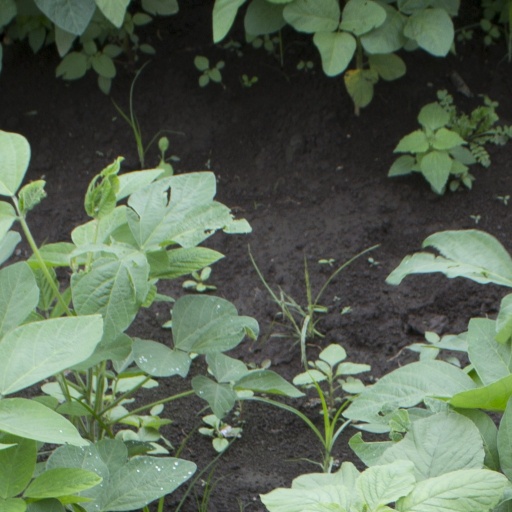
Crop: soybean